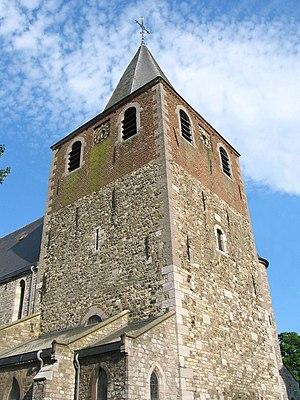
Hannut, l'église Saint-Christophe Pierre (XV - XVIIIe siècles).